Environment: real
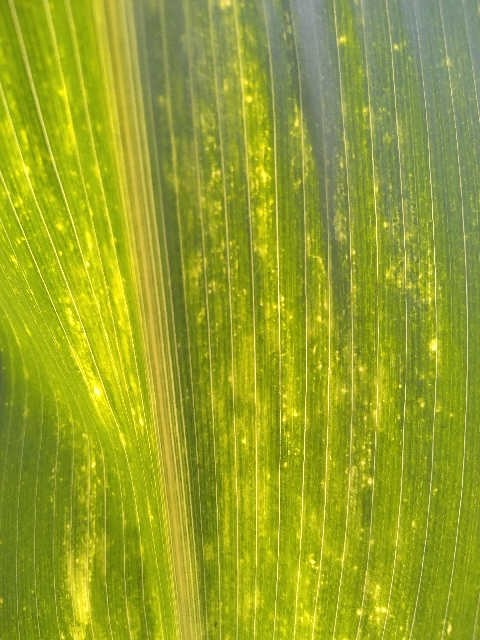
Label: lethal_necrosis